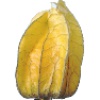
Label: Physalis with Husk 1